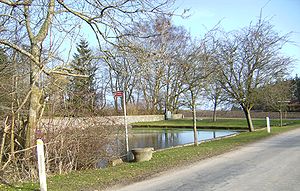
Karleby (Lolland)
Gadekæret i Karleby
Karleby er en lile landsby på Sydøstlolland
Karleby en en lille landsby i Godsted Sogn på Sydlolland. Stedet omtales første gang på skrift i 1496. Navnet kendes fra mange landsbyer i Danmark og Sverige. Forleddet betyder ”mandsperson” og efterleddet ”by” forbindes med ordet ”at bo”, altså et bosted for mænd. Denne endelse har været i aktiv brug gennem mange hundrede år, fra den sene oldtid til vikingetiden, så man kan ikke ummiddelbart fra navnet bestemme stedets alder, men på grund af den ringe størrelse, må det antages at byen er opstået omkring år 1000.